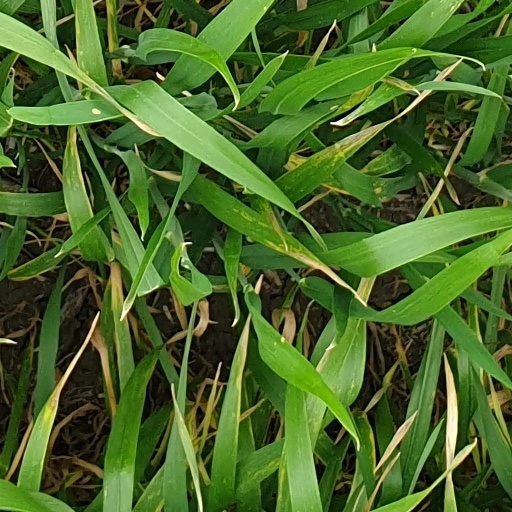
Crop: wheat